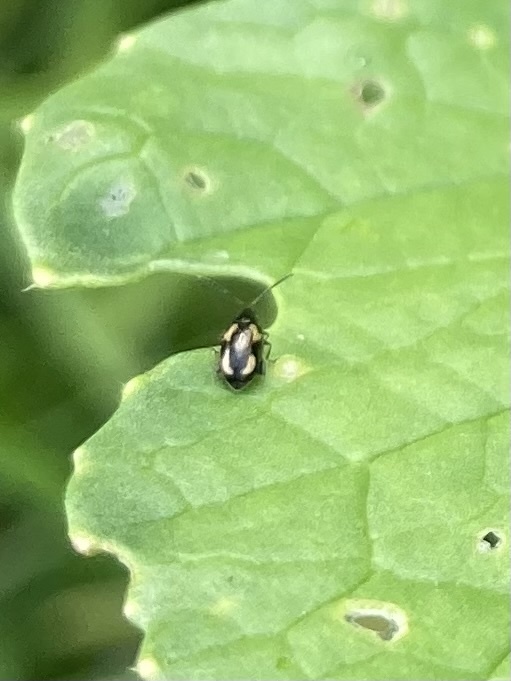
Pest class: striped_flea_beetle